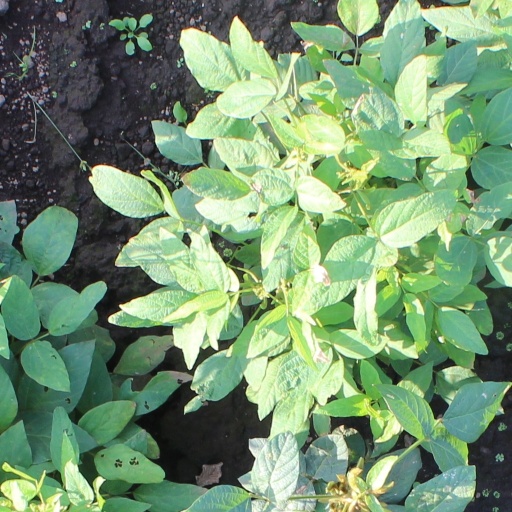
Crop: soybean